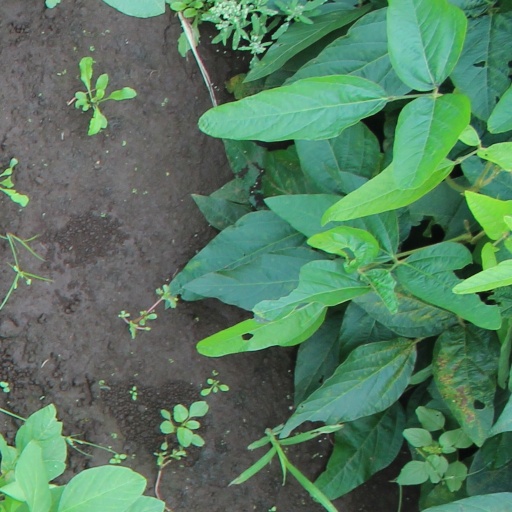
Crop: soybean